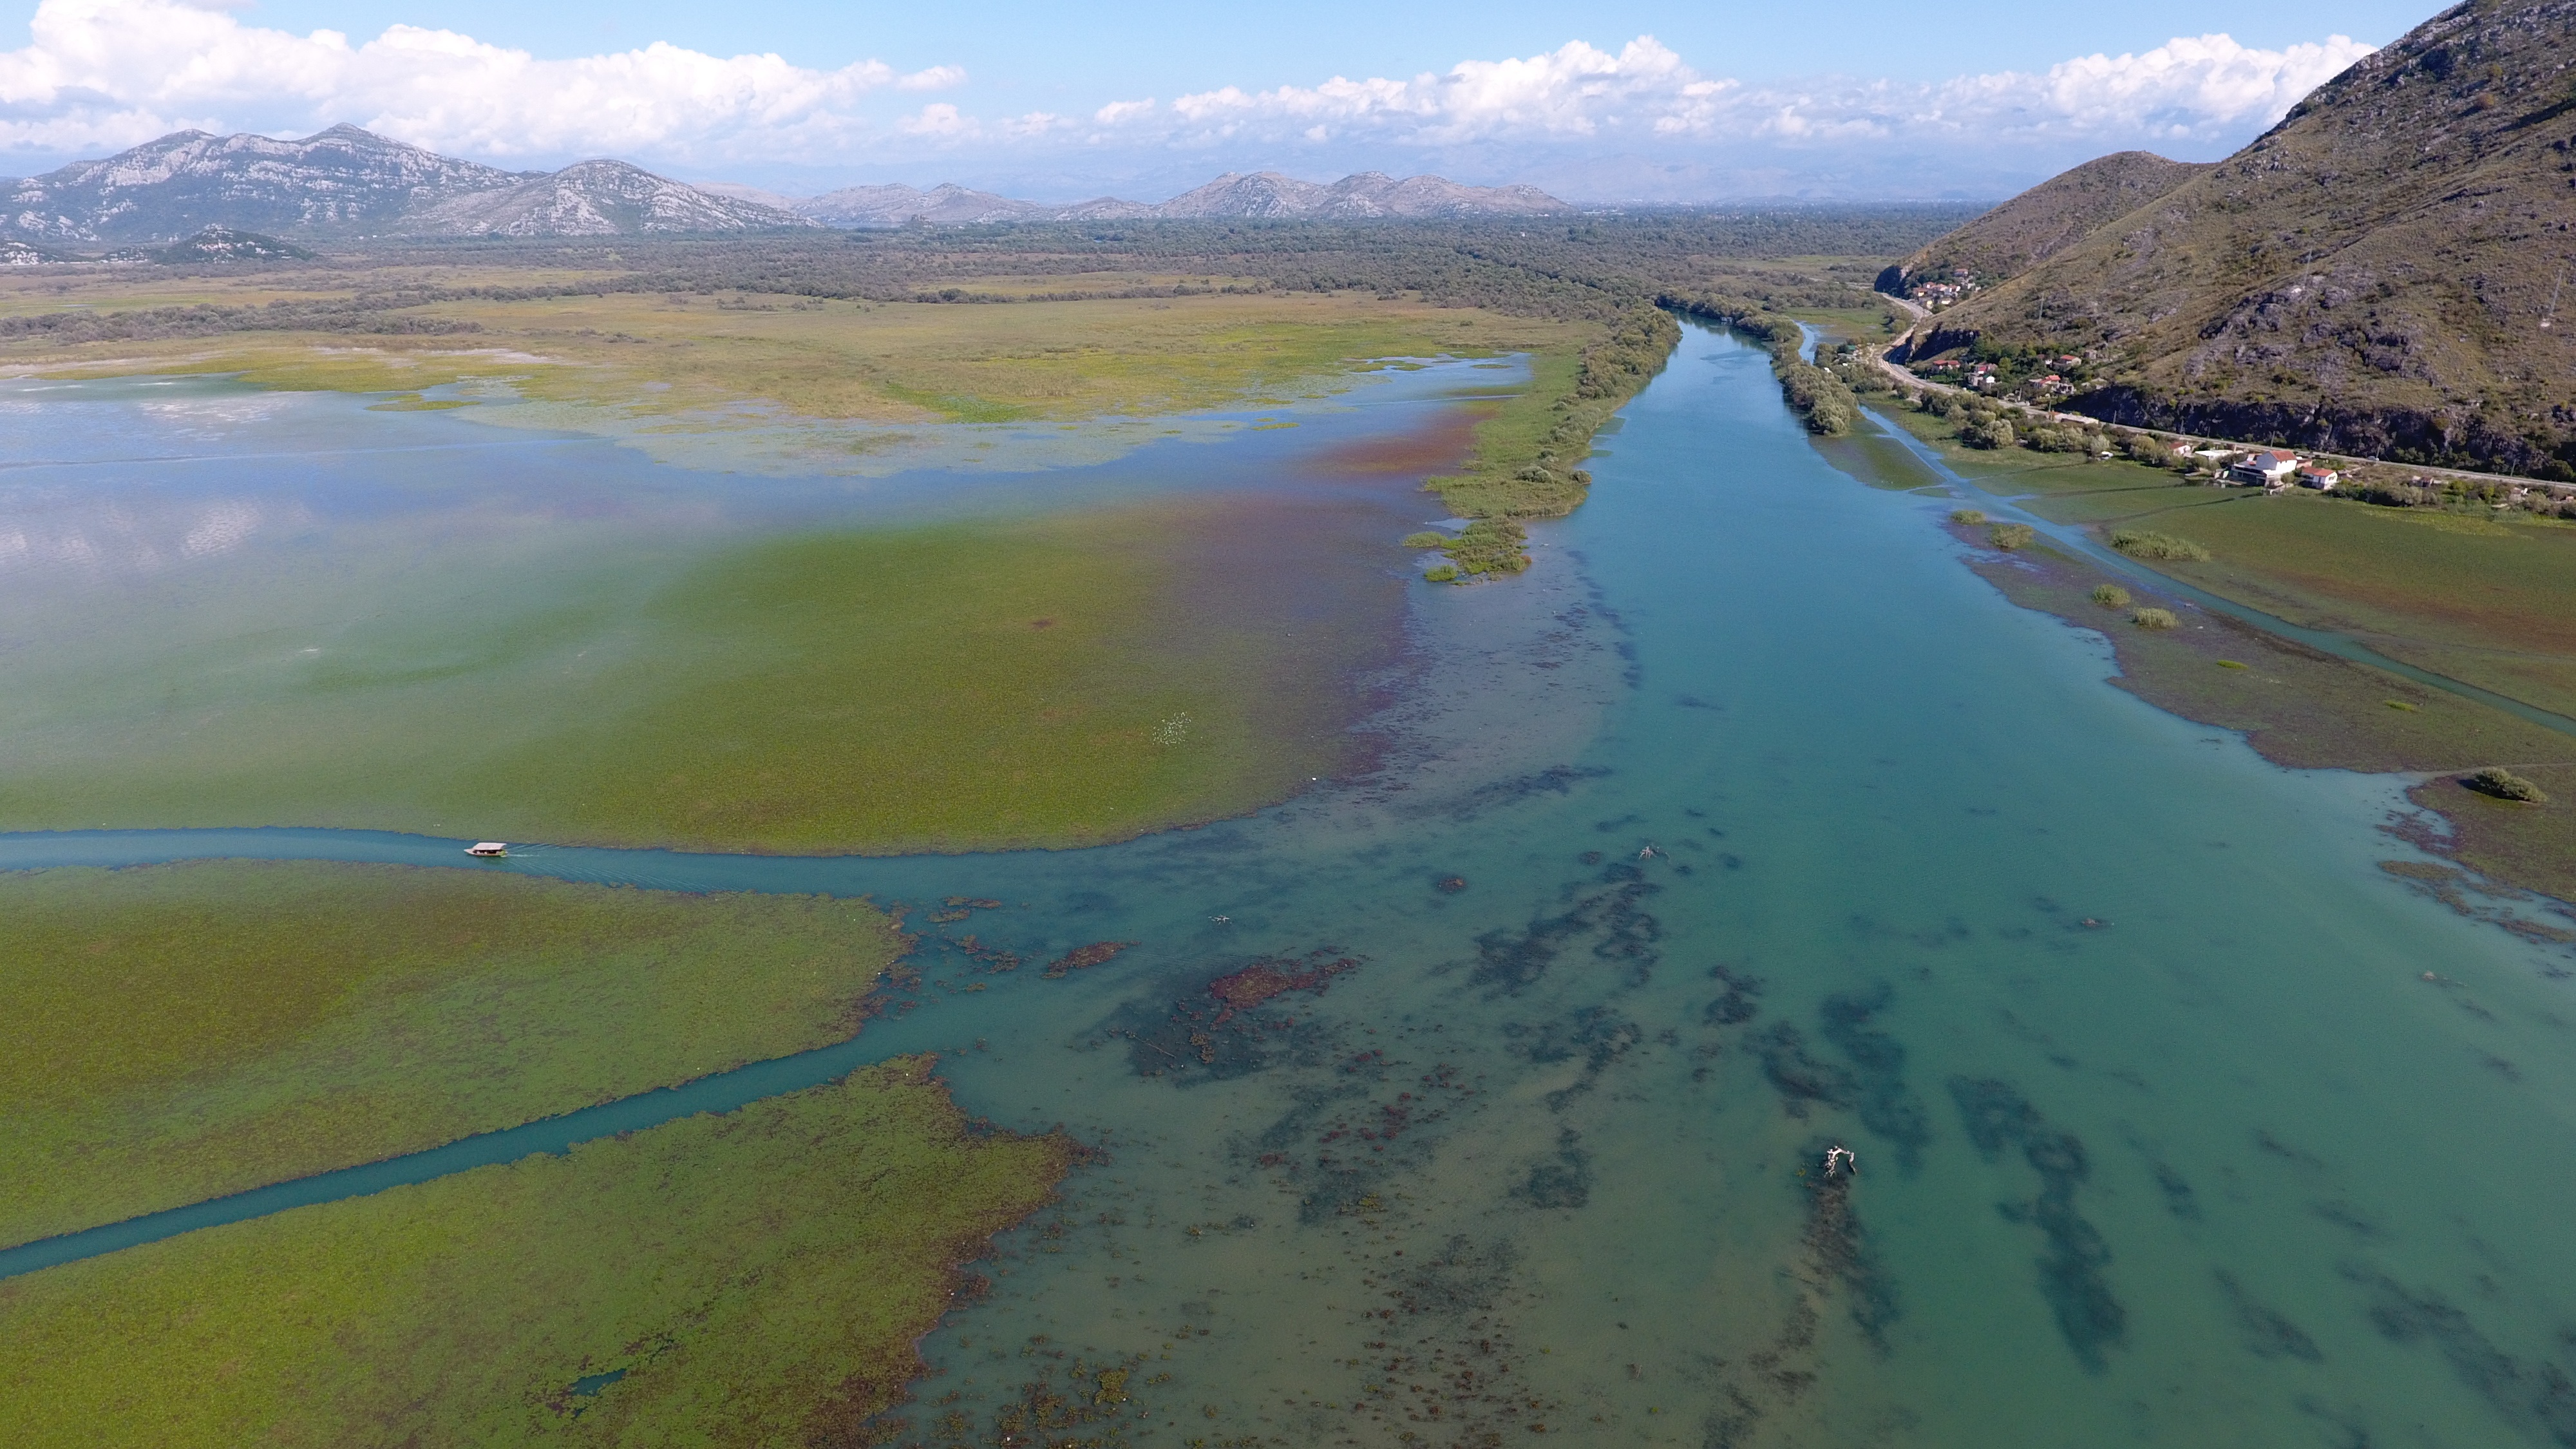
sea, coast, marsh, lake, lagoon, bay, reservoir, plain, grassland, wetland, plateau, loch, estuary, landform, aerial photography, geographical feature